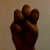
The image shows a hand gesture representing the letter 'E' in Indian Sign Language.